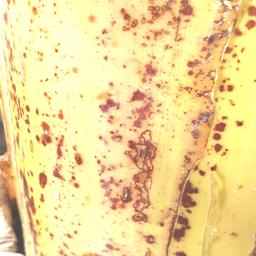
Label: PSEUDOSTEM WEEVIL